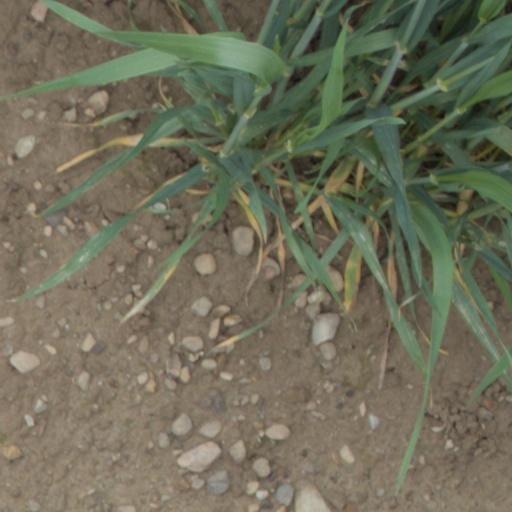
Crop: wheat